Morehead, Kentucky

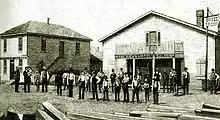
D.B. Logan's forces outside American Hotel

In the 1880s, Morehead became the central stage for a notorious conflict known as the Rowan County War or the Martin–Tolliver–Logan Feud. During a number of skirmishes for the next few years, at least 20 people were killed and possibly 100 were wounded. Beginning with an election-day barroom brawl, several gunfights took place in Morehead and the surrounding countryside. Eventually, a group led by Craig Tolliver seized political control of the town and installed allies in the county sheriff's and county attorney's offices as well as at the office of the town marshal. Several members of the opposing faction were arrested on trumped-up charges, and some were killed when the faction in power falsely claimed they had resisted arrest. The conflict gained national attention and on two occasions the governor sent troops to maintain order with little effect. Eventually a posse of as many as 100 individuals were organized and armed by Daniel Boone Logan with the tacit consent of Gov. J. Proctor Knott and Governor-elect Simon Buckner. In a dramatic two-hour gun battle through the center of Morehead, several Tollivers (including Craig) were killed and the Tollivers' control of the county was broken. Two men were later acquitted for the murder of Craig Tolliver. Morehead State University was established as an indirect result of the feud. After the state militia came to settle the feud, the Disciples of Christ established a church and school which served as the forerunner to the university.